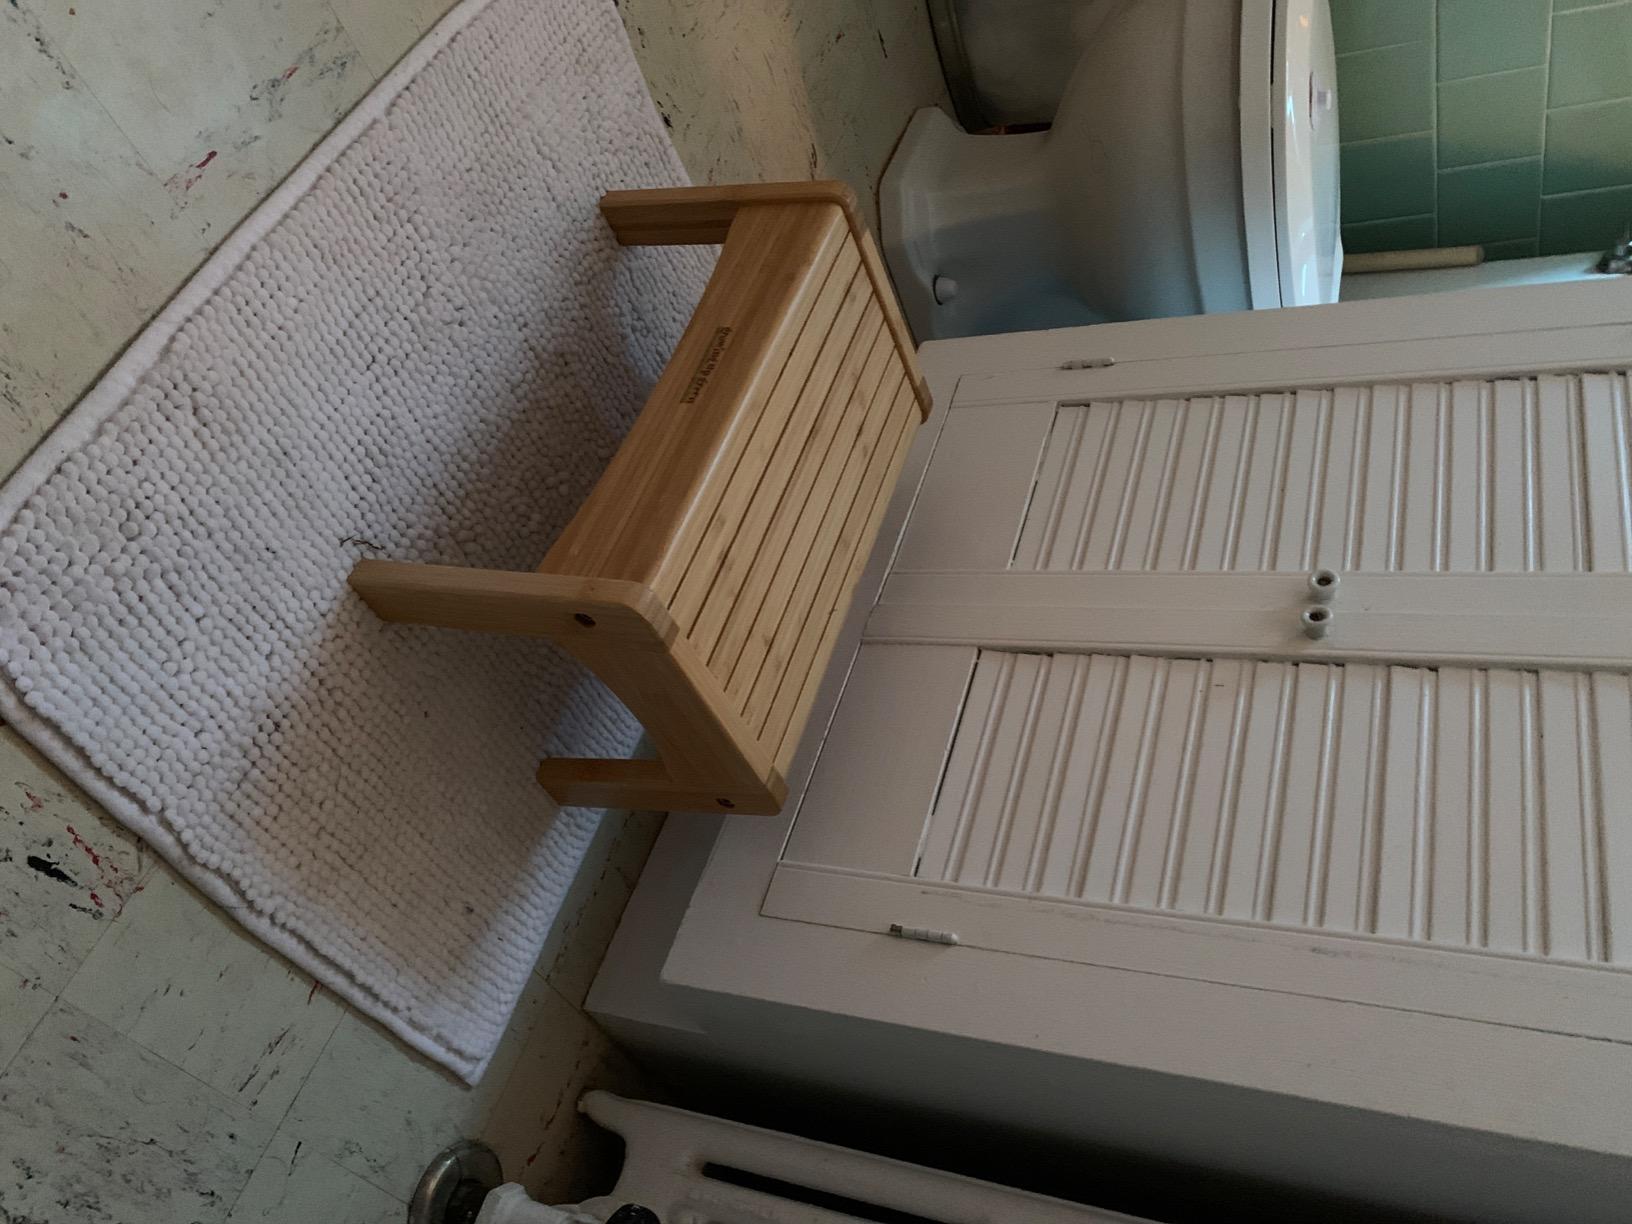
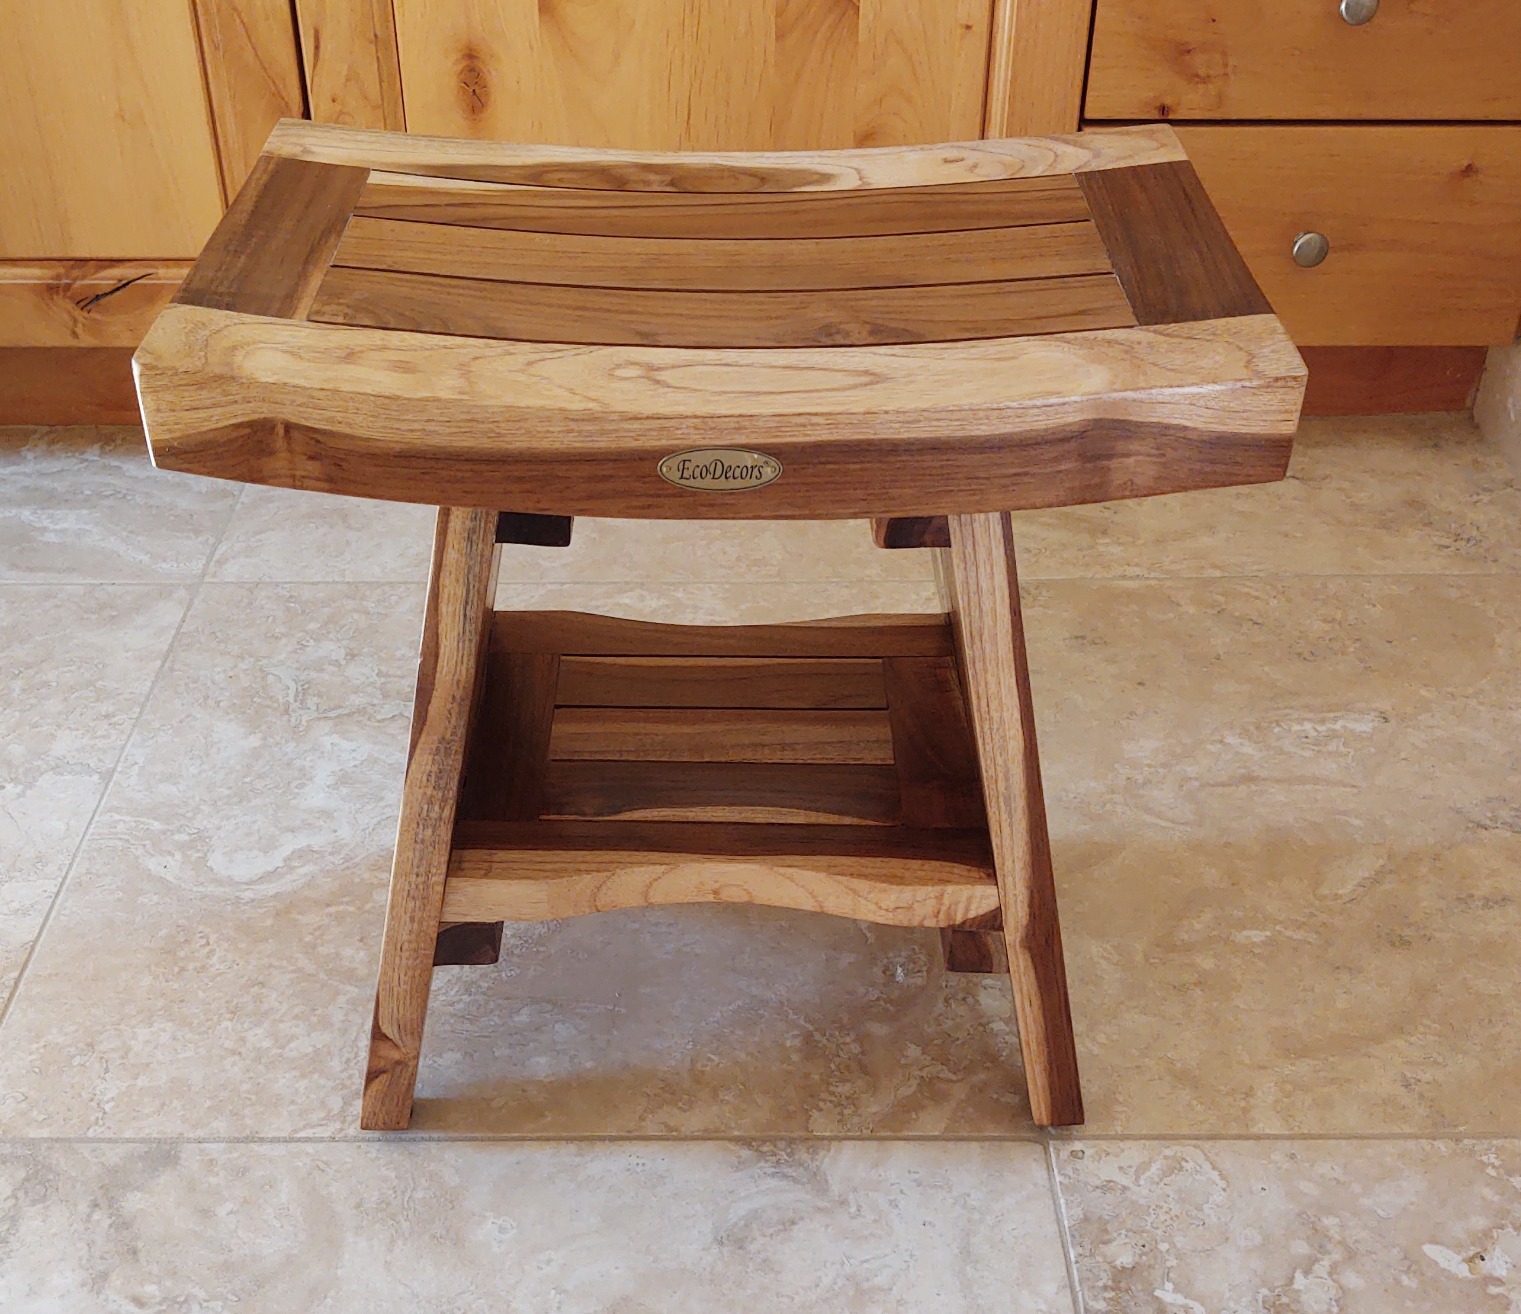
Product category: stool
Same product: no